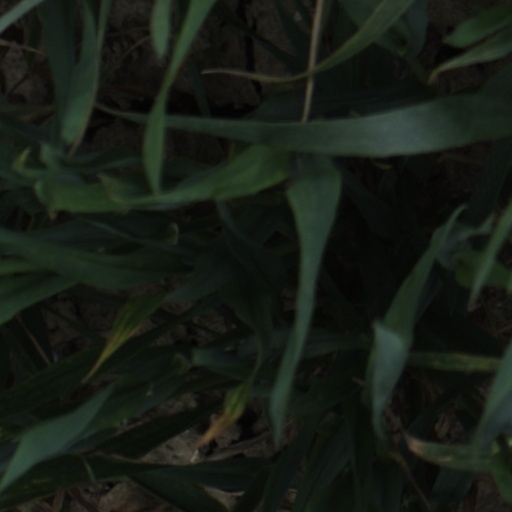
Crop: wheat